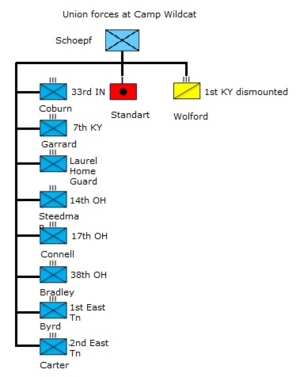
Les unités et commandant de l'armée de l'Union suivants ont combattu lors la bataille de Camp Wild Cat de la guerre de Sécession, le 21 octobre 1861, dans comté de Laurel, Kentucky. L'ordre de bataille confédéré est indiqué séparément.